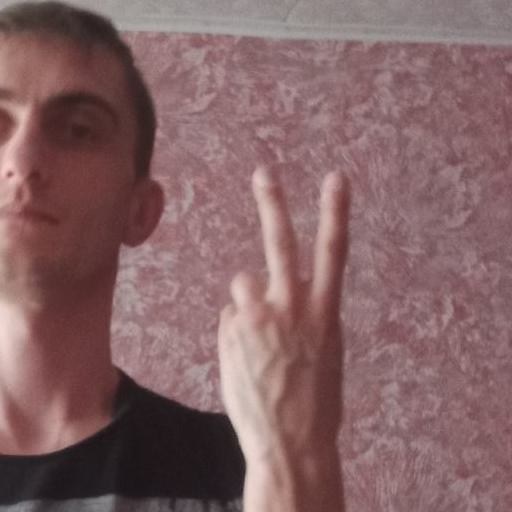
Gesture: peace_inverted